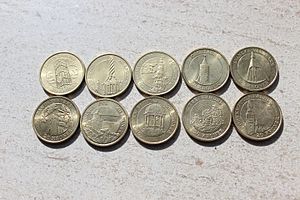
Danske temamønter / Tårnmønterne
Tårnmønterne.
Danske 20-kroner. Temamønter med tårne. Fra venstre mod højre (øverst): Århus Rådhustårn, Børsens Dragetårn, Christiansborgs Slotstårn, Gåsetårnet og Svaneke Vandtårn (nederst) Landet Kirke, Nólsoy Fyr, Gråsten Slot, Tre Brødre og Københavns Rådhustårn.
De danske temamønter er mønter udgivet i Danmark, hvor motiverne har et fælles tema. Danmarks Nationalbank har siden 2002 udsendt temamønter i serier, hvor 20-kronemønterne har haft tårne, skibe og videnskabsteorier som tema, mens eventyrserien og polarserien har prydet 10-kronerne. Forsiden på alle temamønter har indtil nu været et portræt af Dronning Margrethe 2., først af Mogens Møller og siden af Lis Nogel, lavet i anledning af dronningens 70-års fødselsdag. Som samlerudgaver blev mønterne med videnskabsteorier også udsendt i sølv ligesom eventyr- og polarmønterne blev udsendt som samlerudgaver i sølv og guld. Temamønterne er også udsendt som cirkulationsmønter helt på linje med de almindelige 10- og 20-kronemønter.